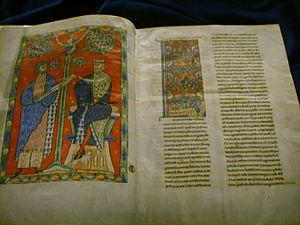
Une encyclopédie est un ouvrage de référence visant à synthétiser toutes les connaissances pour édifier le savoir et à en montrer l'organisation de façon à les rendre accessibles au public, dans un but d'éducation, d'information ou de soutien à la mémoire culturelle. Basé sur des autorités ou des sources valides et souvent complété par des exemples et des illustrations, ce genre d'ouvrage privilégie un style concis et favorise la consultation par des tables et des index. Le terme a pris son sens moderne avec l'Encyclopédie ou Dictionnaire raisonné des sciences, des arts et des métiers.